Sony Watchman

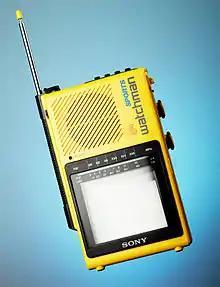
Sony Sports Watchman

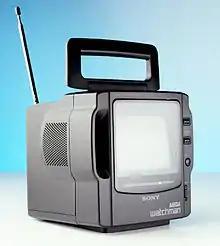
Sony MEGA Watchman

The Sony Watchman is a line of portable pocket televisions trademarked and produced by Sony. The line was introduced in 1982 and discontinued in 2000.